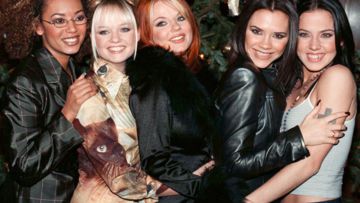
Gender: women